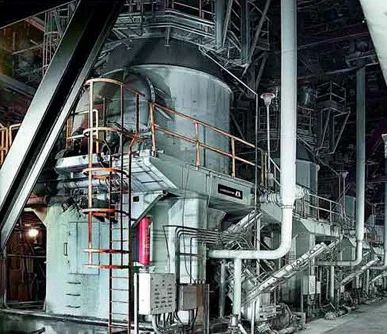
Label: Coal_Mills_Pulverizers_Heavy_Engineering_India